Sergey Ivanovich Gusev

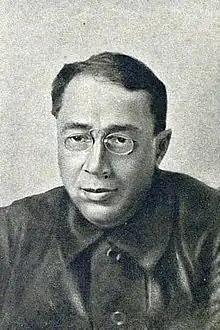
Gusev in 1905

Sergei Ivanovich Gusev (AKA "Gussev") (Russian: Серге́й Ива́нович Гу́сев) (real name - Yakov Davidovich Drabkin: Russian — Я́ков Дави́дович Дра́бкин) (1 January 1874 – 10 June 1933) was a Russian revolutionary, a founding member of the Bolshevik faction of the Russian Social Democratic Labour Party (RSDLP), and Soviet politician.